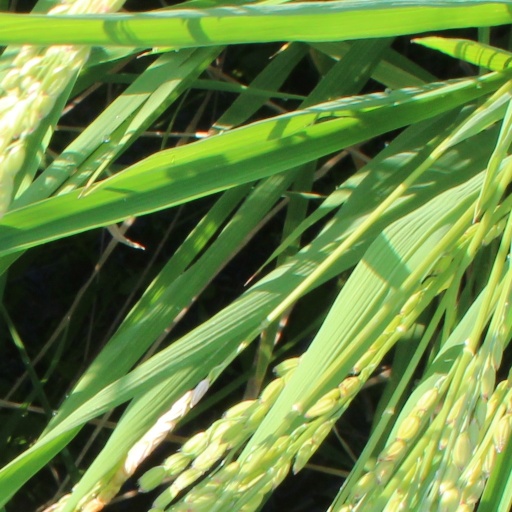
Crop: rice